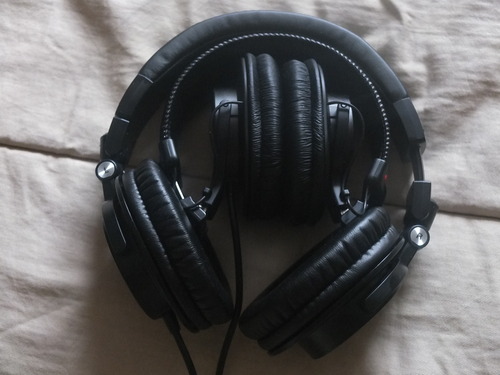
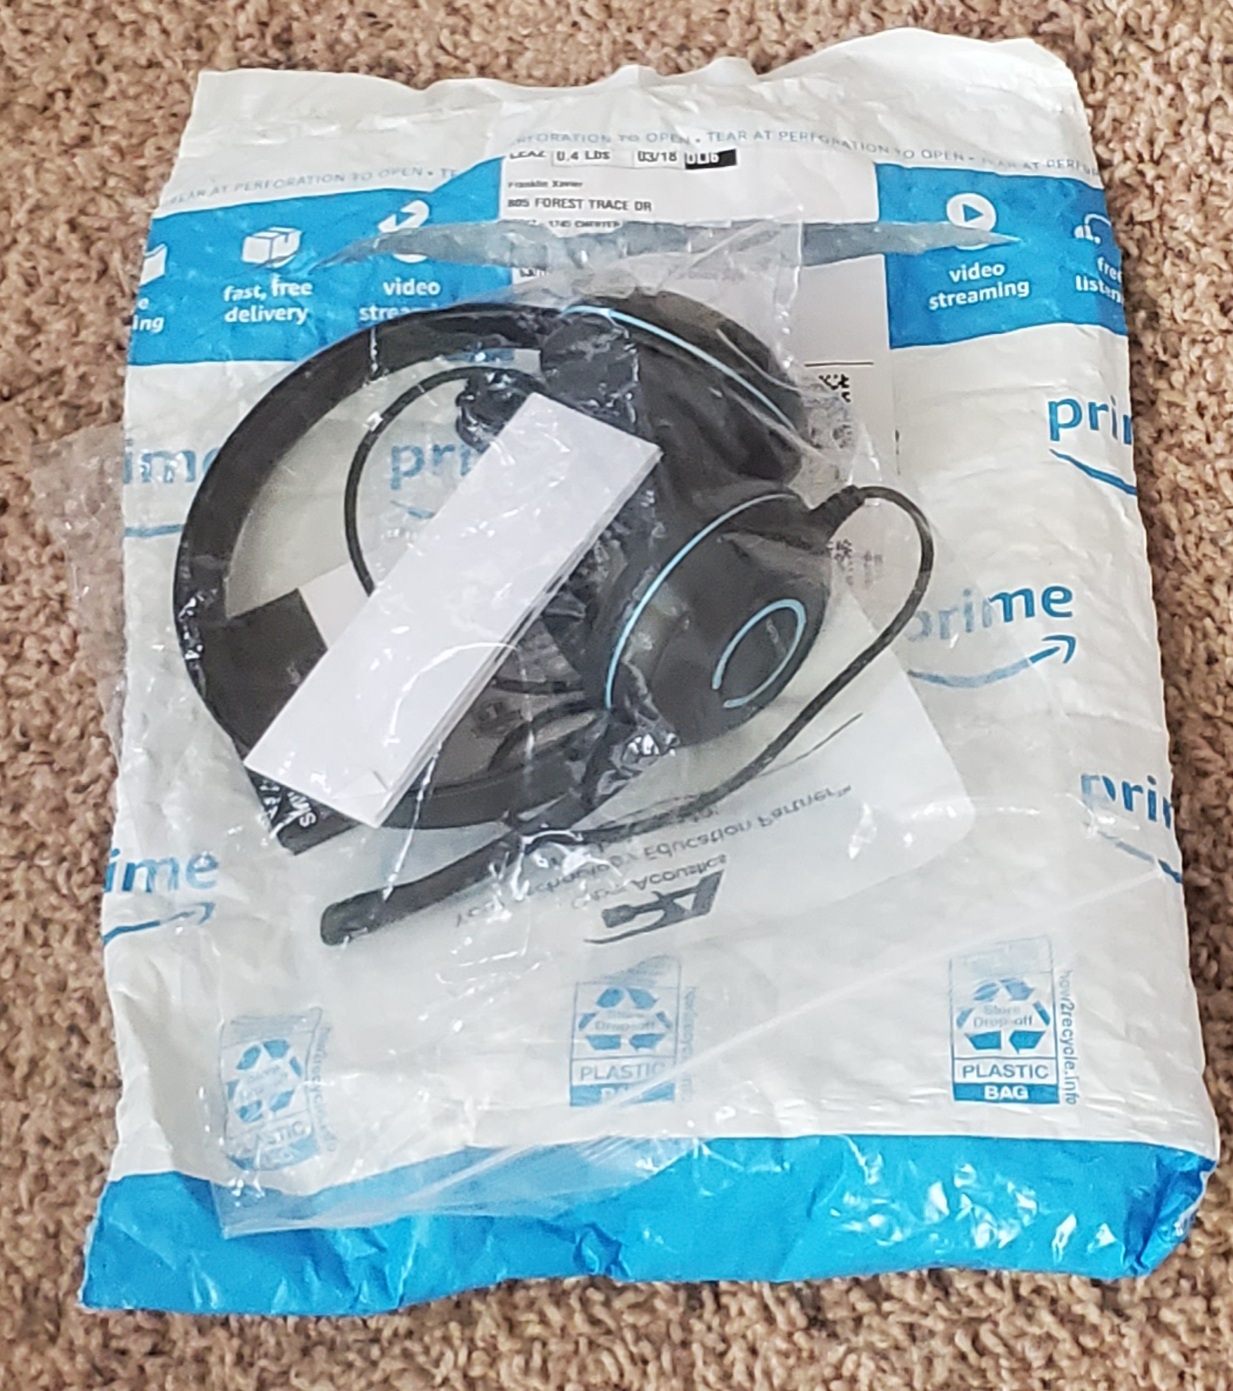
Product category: headphones
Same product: no